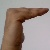
The image shows a hand gesture representing a space in Indian Sign Language.